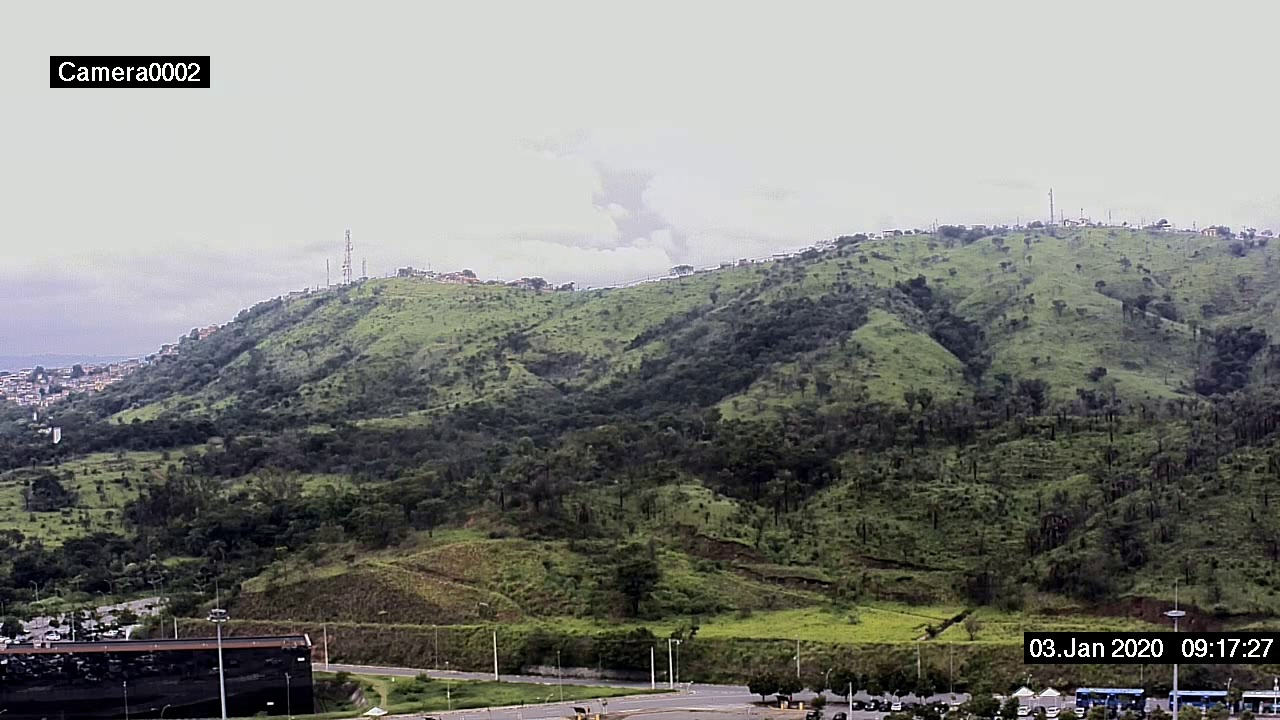
Fire: no
Smoke: no